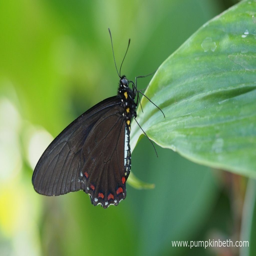
an exotic butterfly resting on a leaf , at show .